1950 Bolivian Primera División

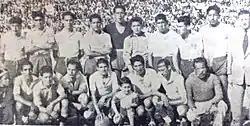

The 1950 Bolivian Primera División, the first division of Bolivian football (soccer), was played by 9 teams. The champion was Bolívar. It was the first season after the La Paz Football Association turned its first division professional.